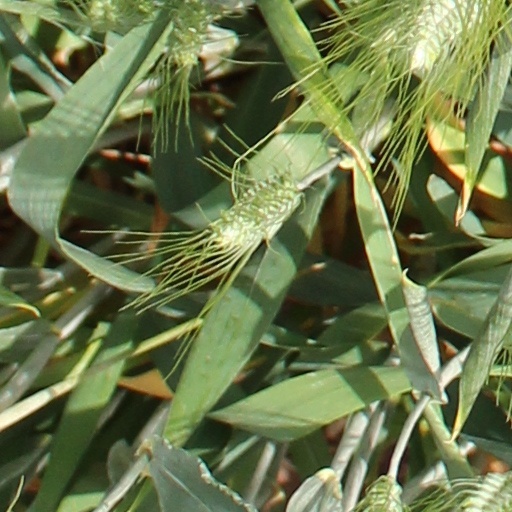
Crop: wheat